Jeannie Seely

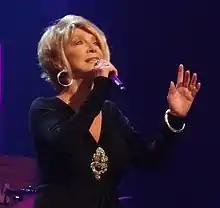
Seely at the Grand Ole Opry, 2012

Marilyn Jeanne Seely (born July 6, 1940) is an American singer, songwriter, record producer, actress, and author. Primarily identified with country music, Seely found success with the Grammy Award-winning song "Don't Touch Me" (1966). Her soul-inspired vocal delivery gave her the nickname of "Miss Country Soul". Seely has been a member of and performer on the "Grand Ole Opry", having appeared more times on the program than any other performer (over 5,000 appearances in her 55-year and ongoing tenure).